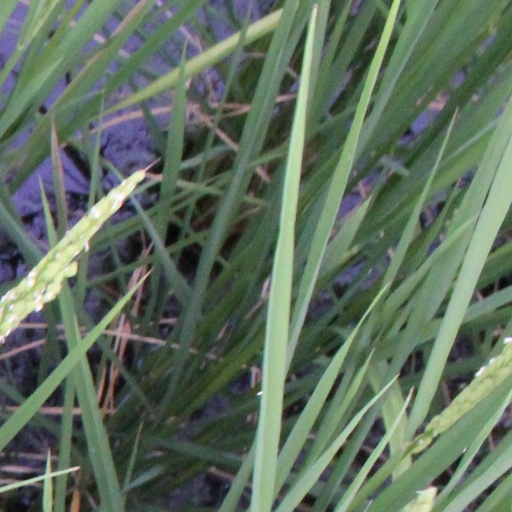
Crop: rice